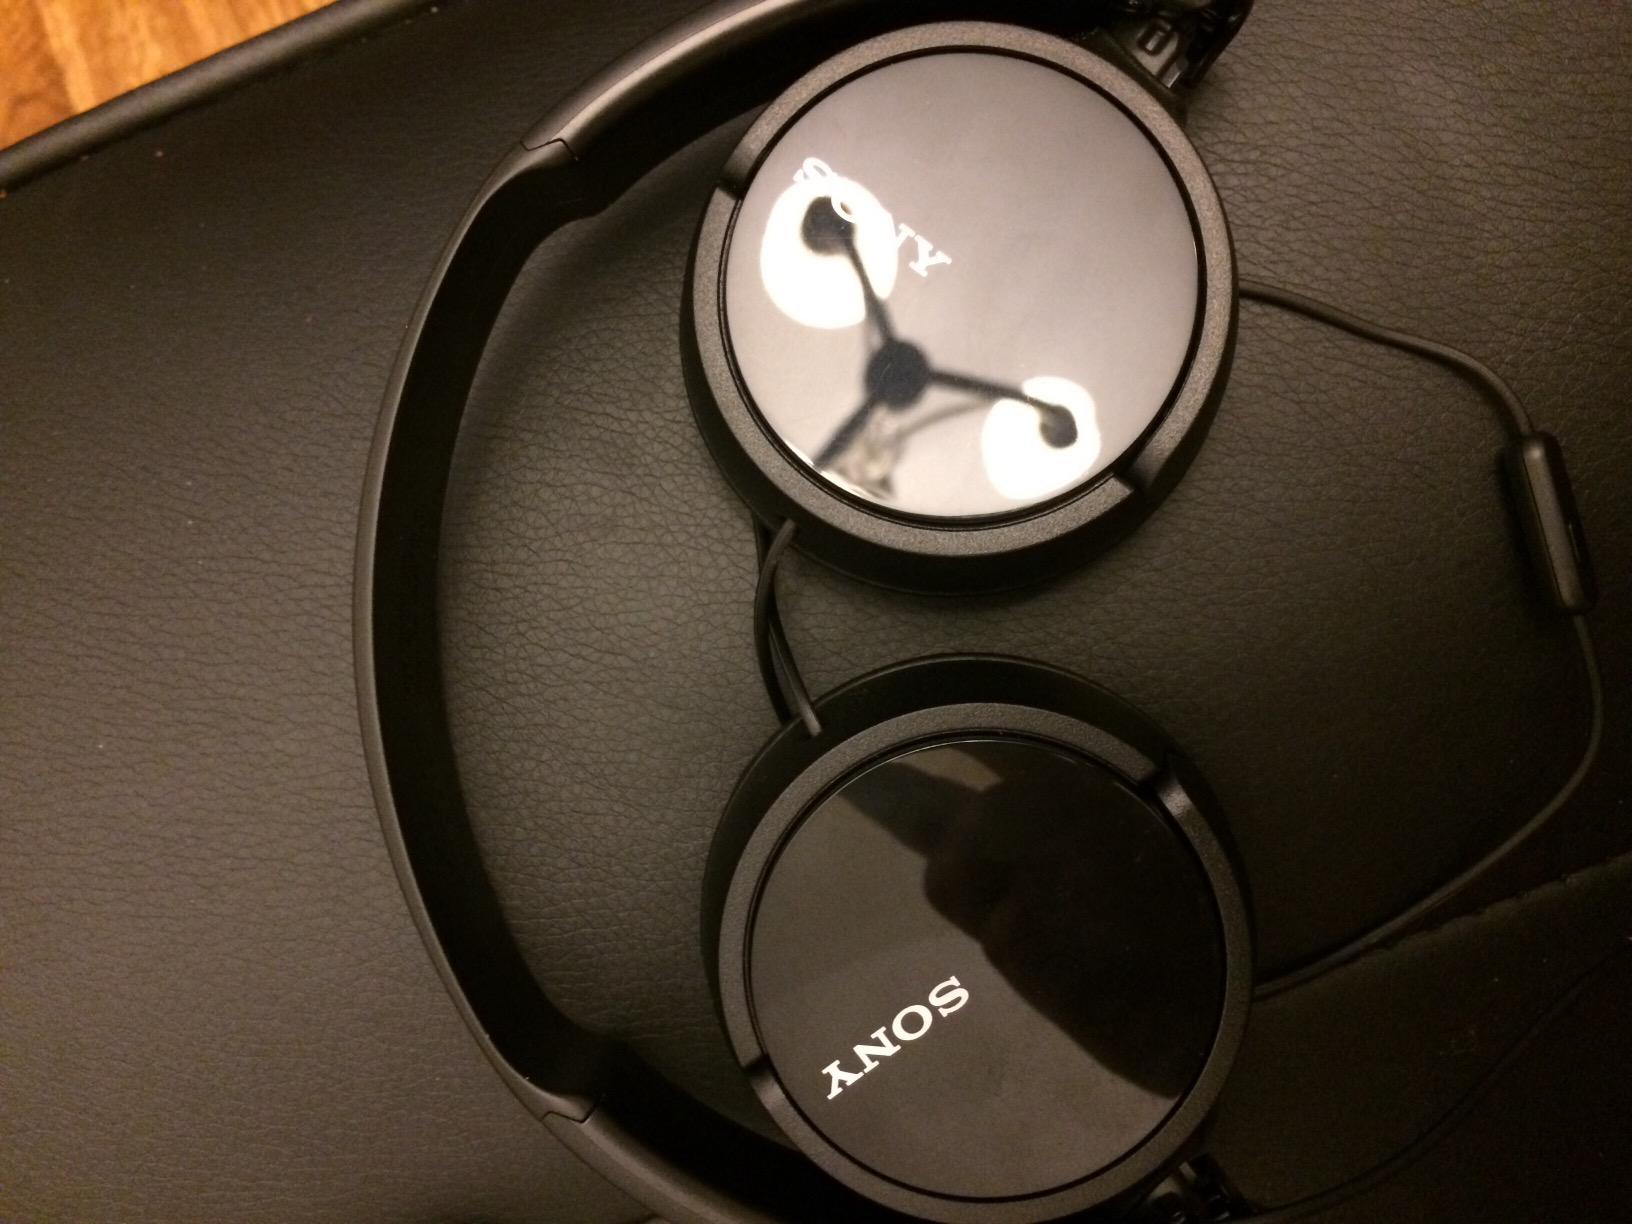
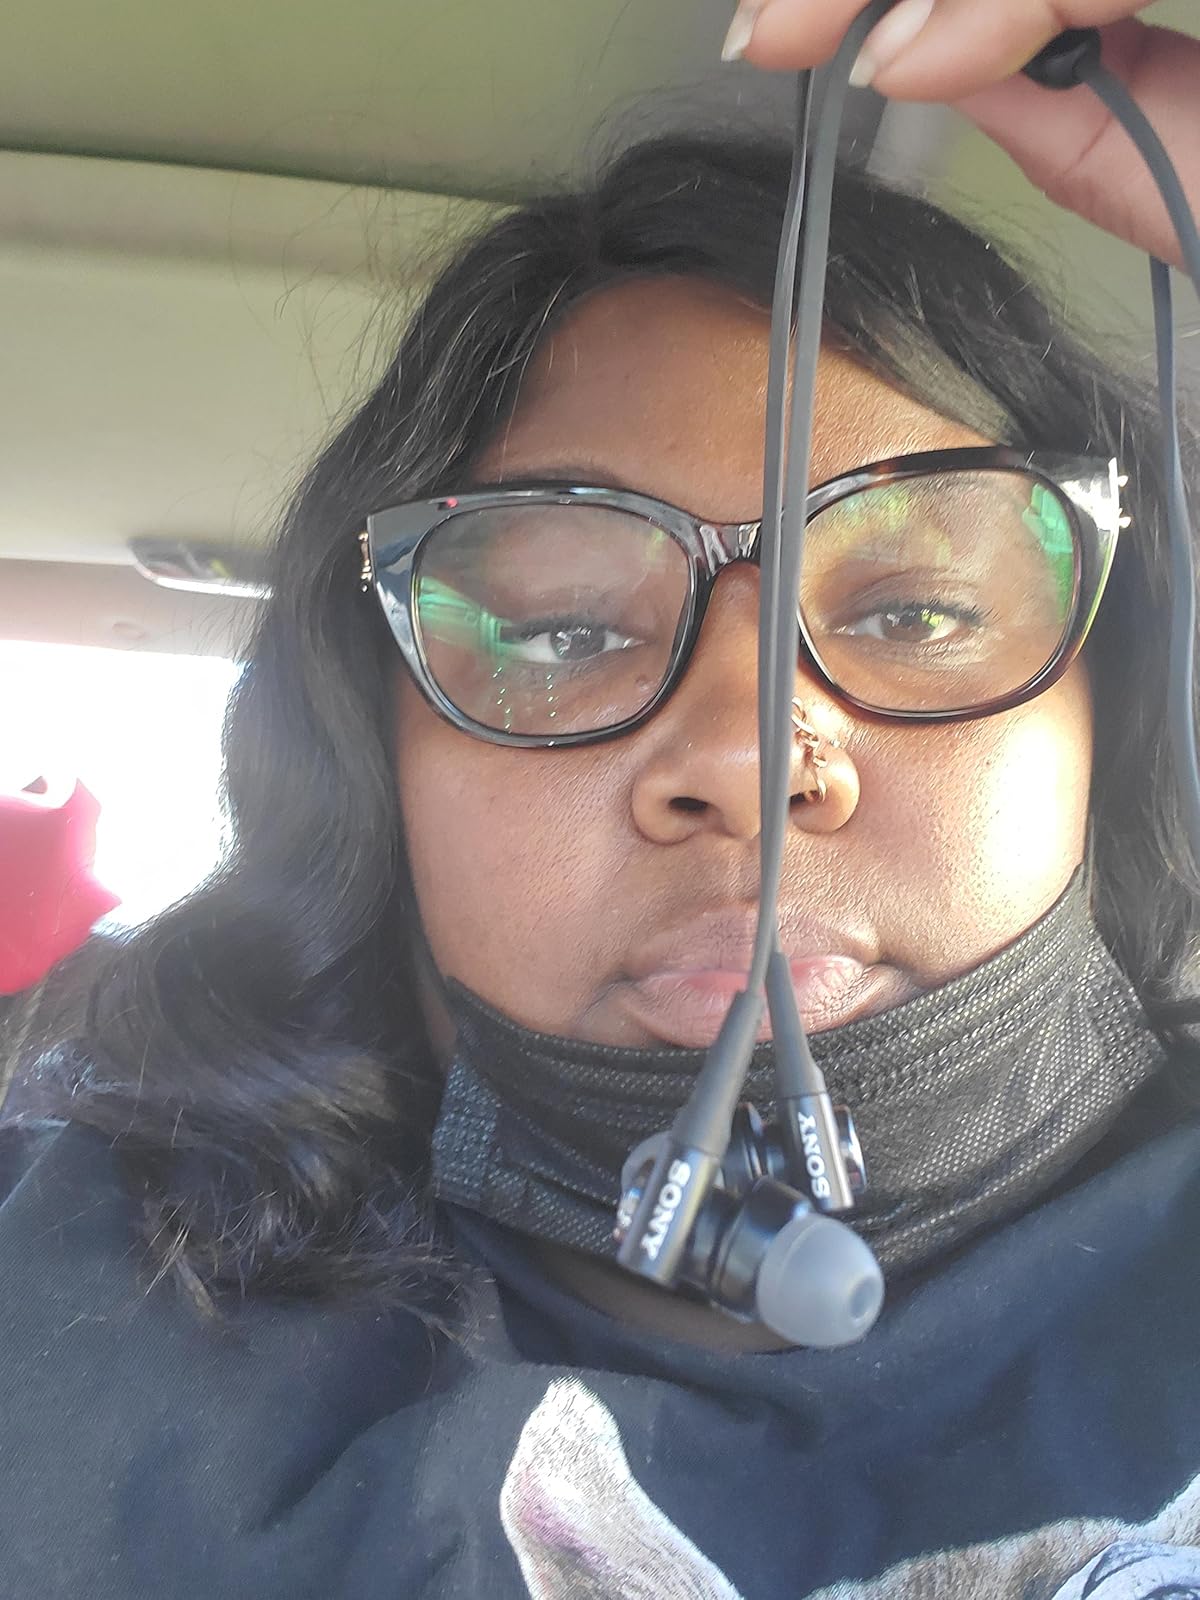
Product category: headphones
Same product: no